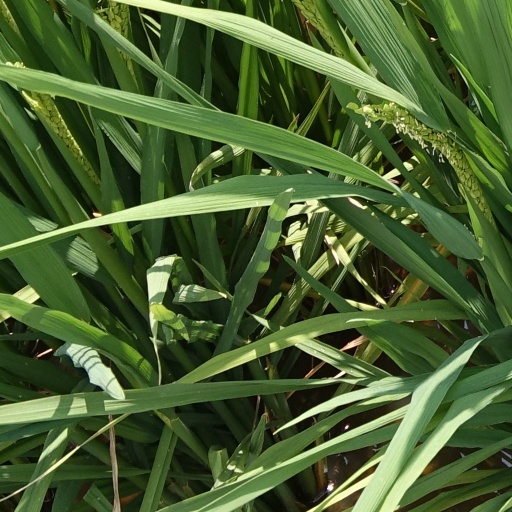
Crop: rice